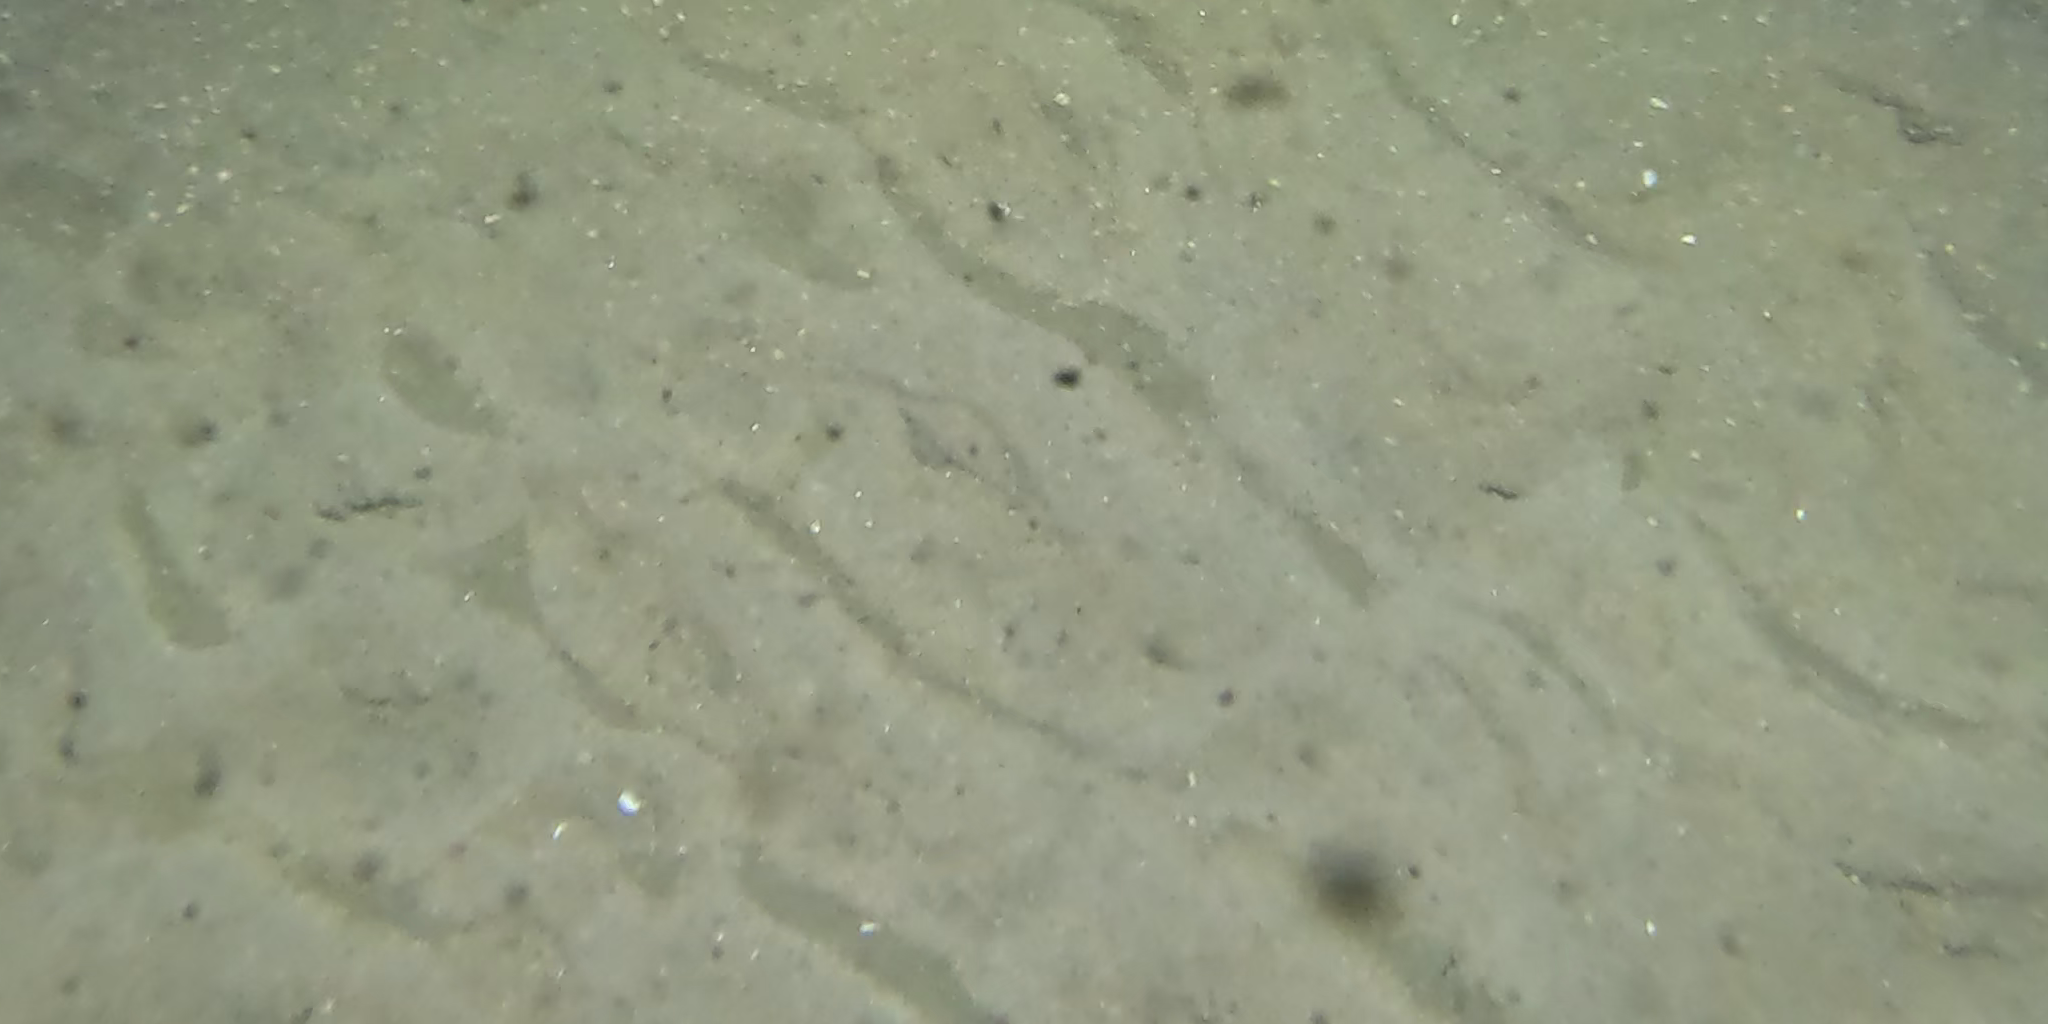
Seabed habitat: sand